Monster House (video game)

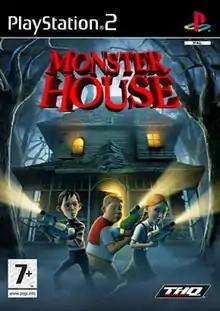
PAL region cover art for the PlayStation 2

Monster House is a third-person shooter survival horror video game developed by Artificial Mind and Movement and published by THQ. The game is based on the 2006 animated film of the same name. The game was met with mixed reception.